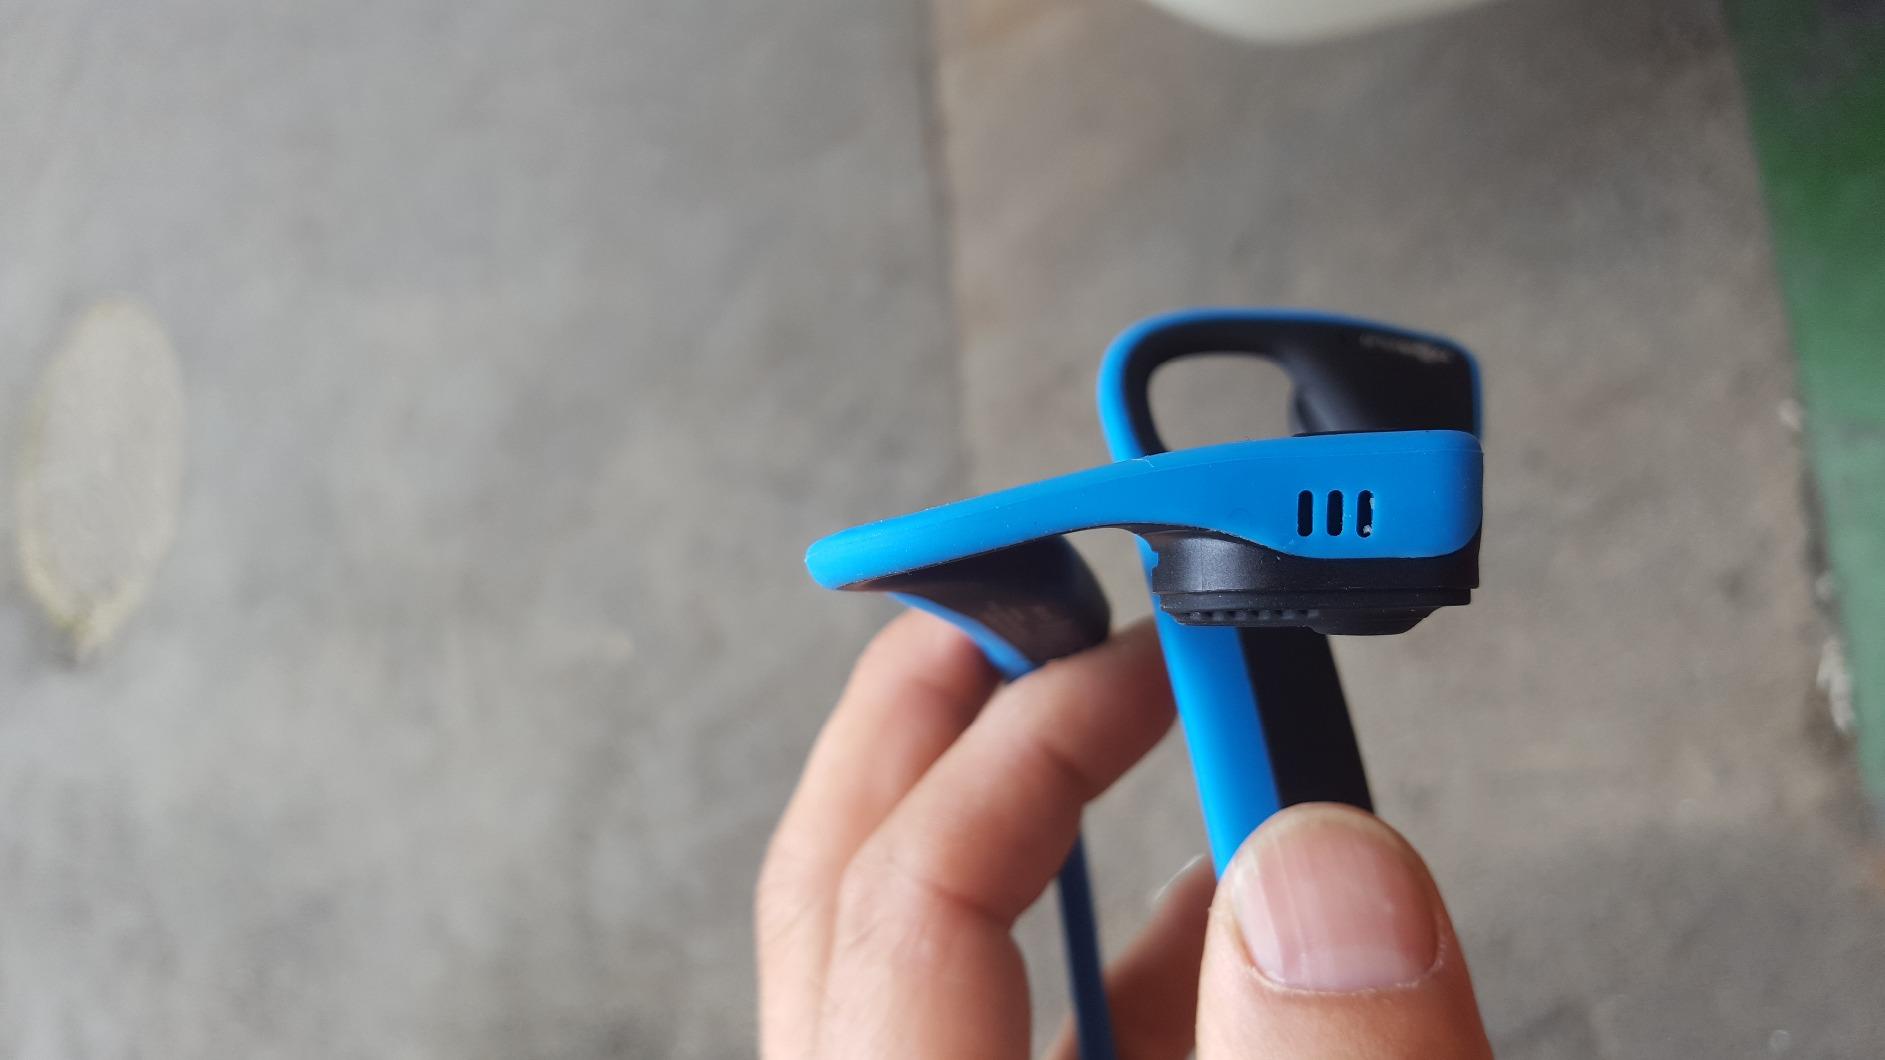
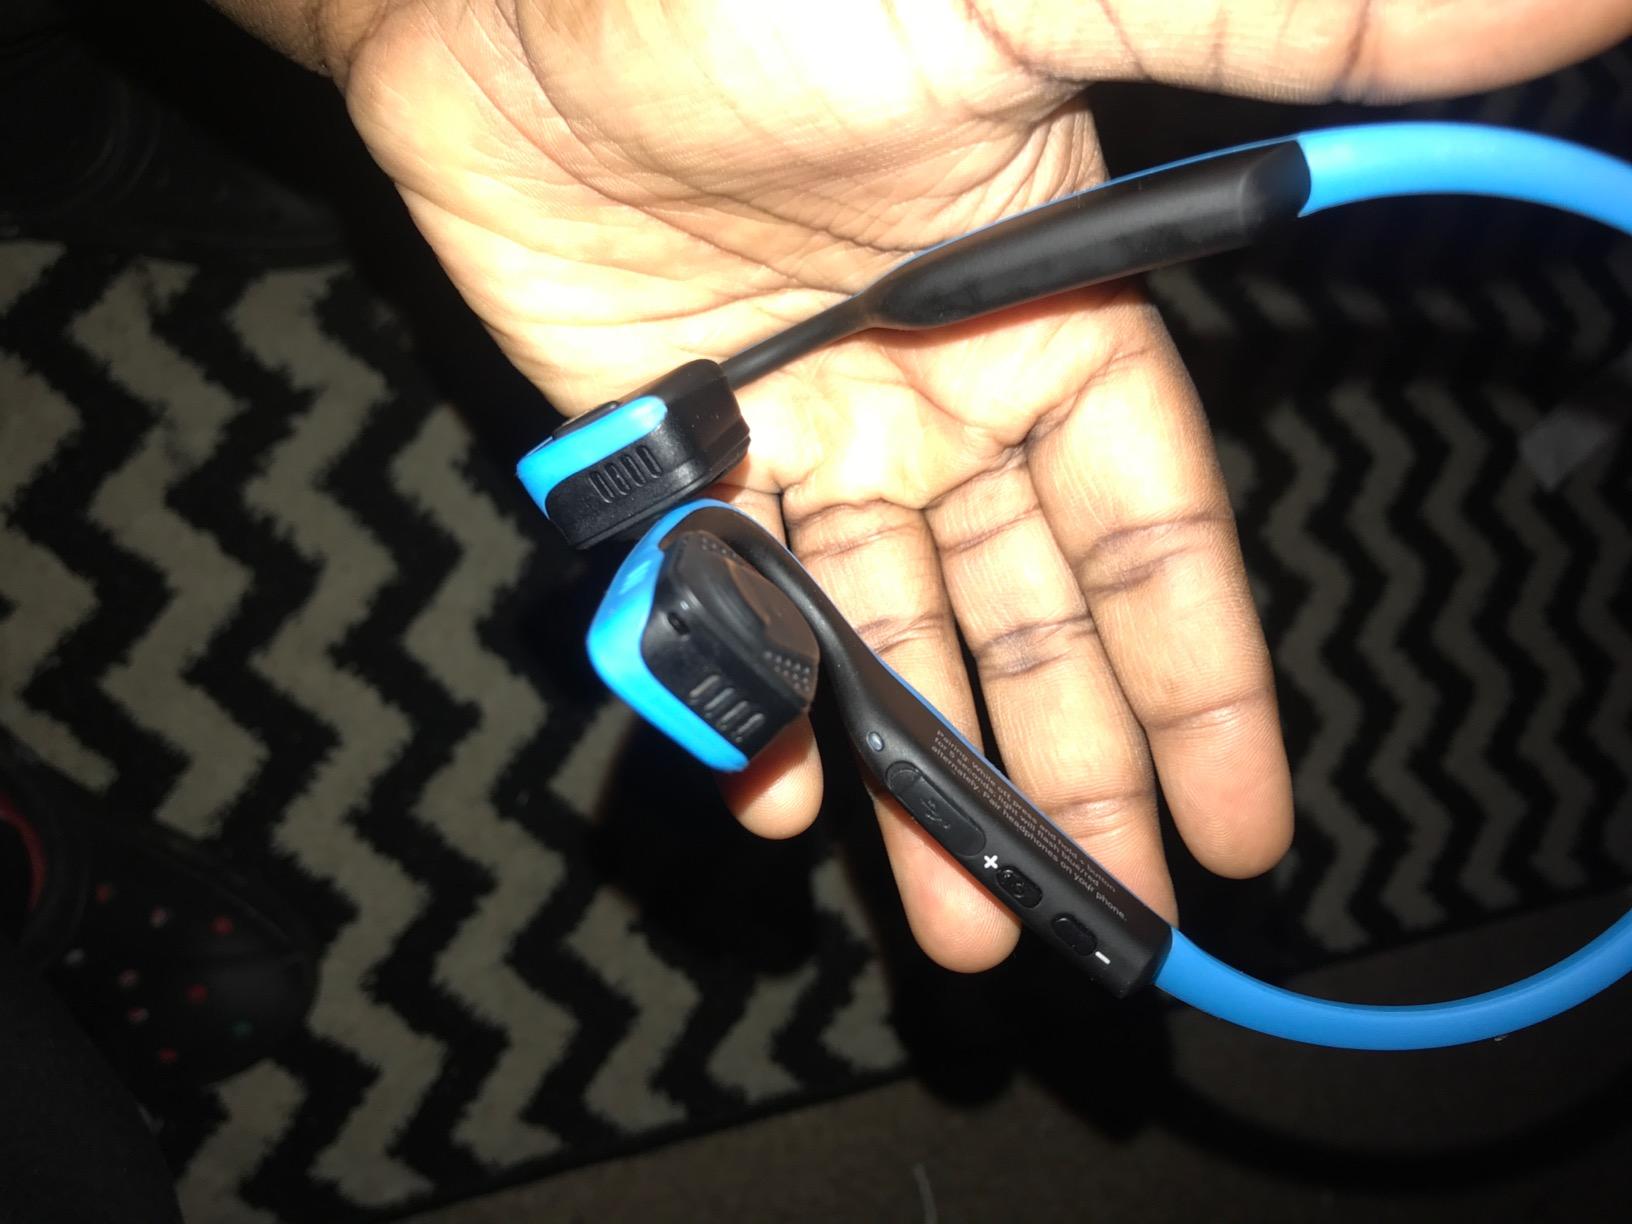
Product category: headphones
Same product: yes